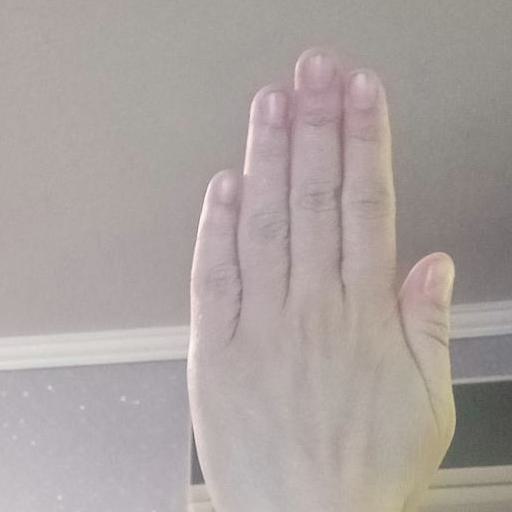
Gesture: stop_inverted